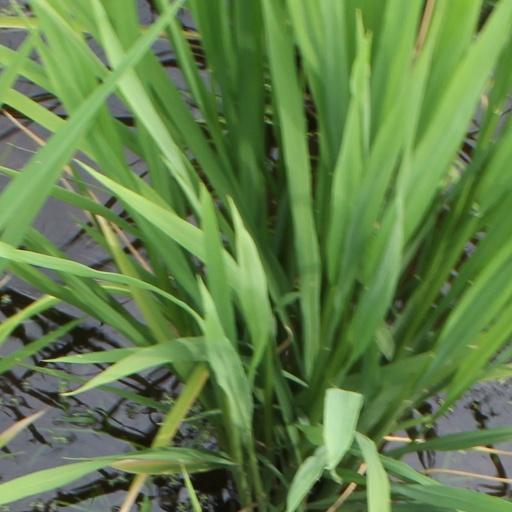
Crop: rice